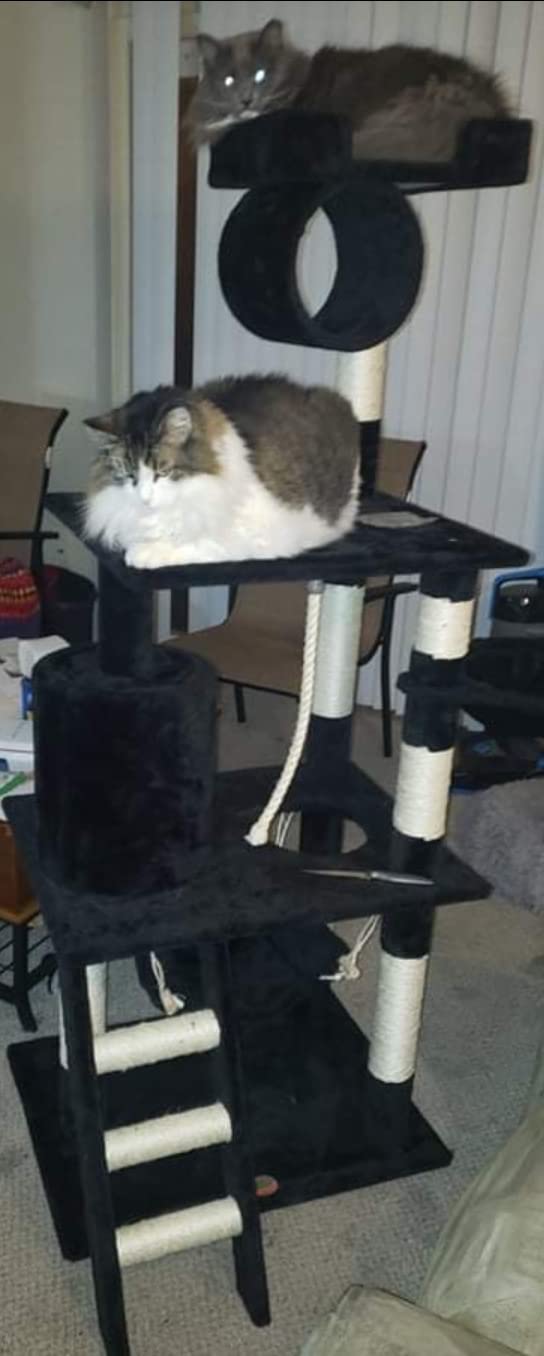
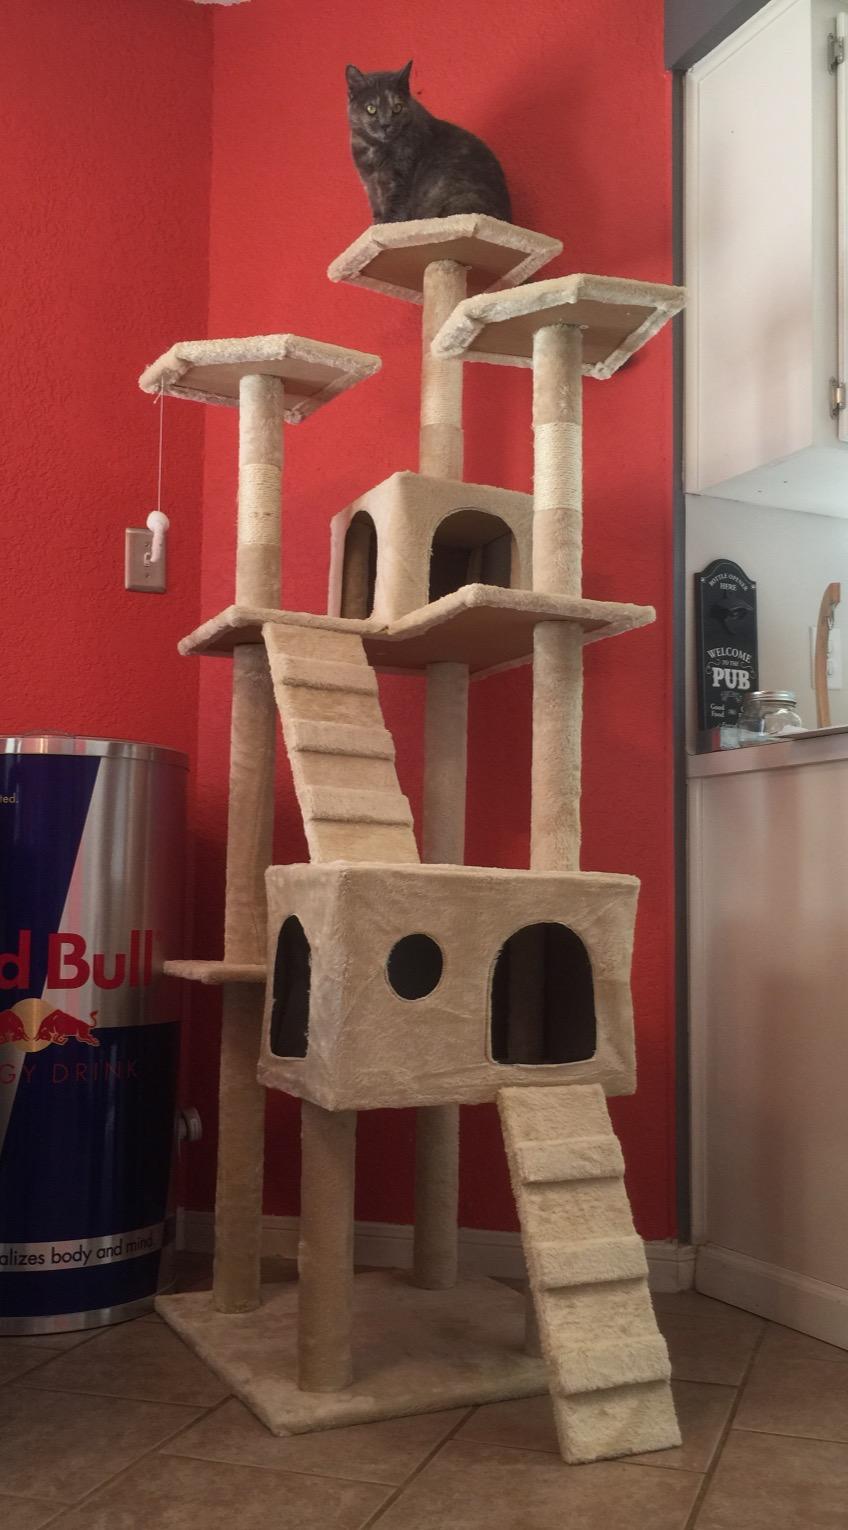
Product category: items_cat tree
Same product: no